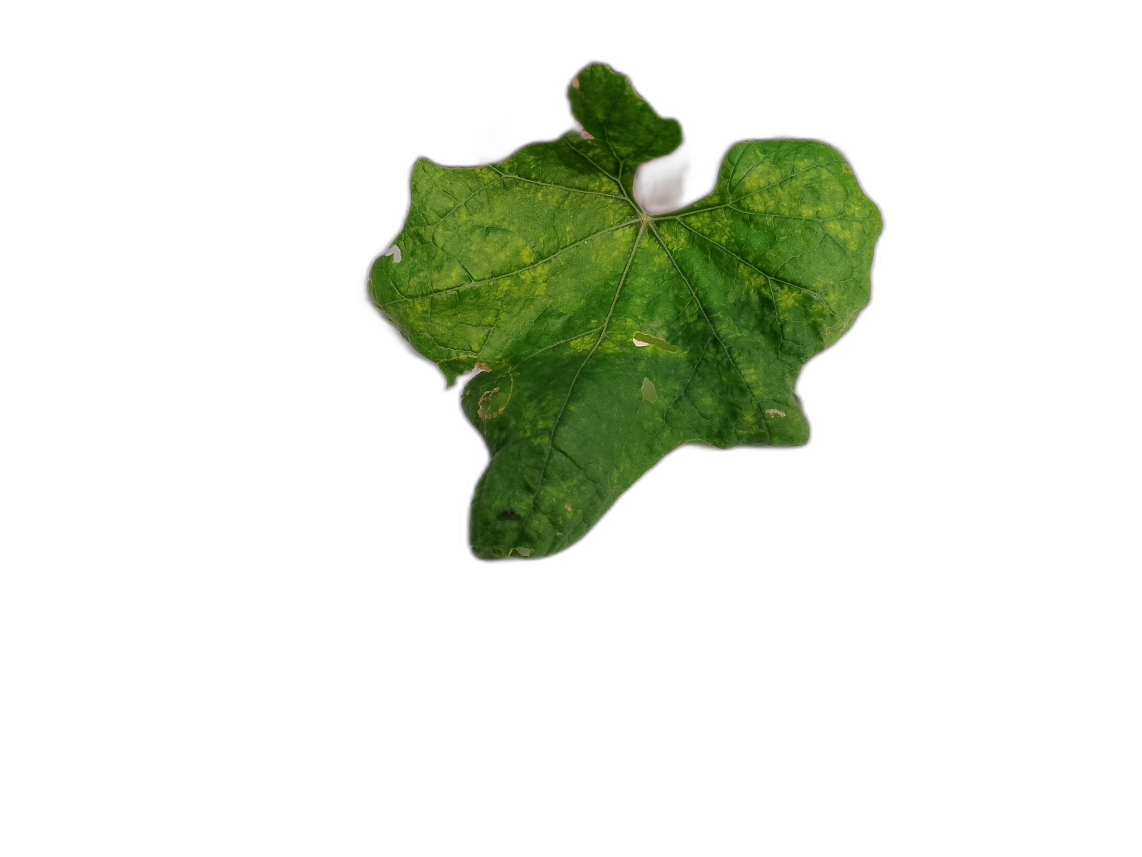
Crop: Zucchini
Label: Healthy